William L. Saltonstall

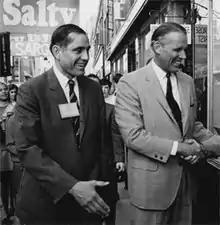
Saltonstall "(left)" campaigning in Haverhill for the U.S. Congress in 1969 alongside Governor Francis W. Sargent "(right)"

After working as a security analyst for seven years, Saltonstall worked at his father's U.S. Senate office in Washington, D.C. He returned to Massachusetts in 1966 where he ran for the state Senate. He won, and went on to represent the Third Essex district from 1967 to 1975 and the First Essex and Middlesex district from 1975 to 1979. One of his top priorities was bicycle safety due to the death of his daughter, Claire. Saltonstall ran for the U.S. House in a 1969 special election to succeed the deceased William H. Bates from the 6th Massachusetts district, but lost to Democrat Michael J. Harrington.